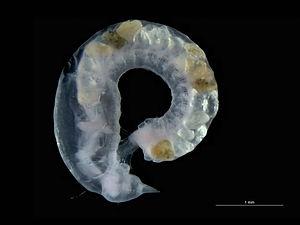
Les Opheliidae forment une famille de vers marins polychètes.